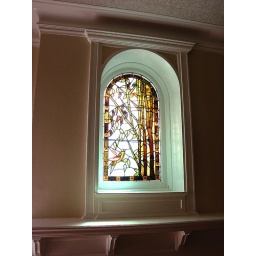
1880's Aesthetic Movement window with bird in foilage motif/